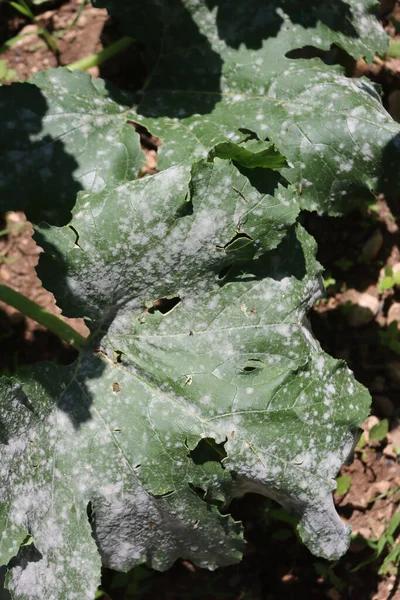
Plant: Zucchini
Disease: zucchini powdery mildew